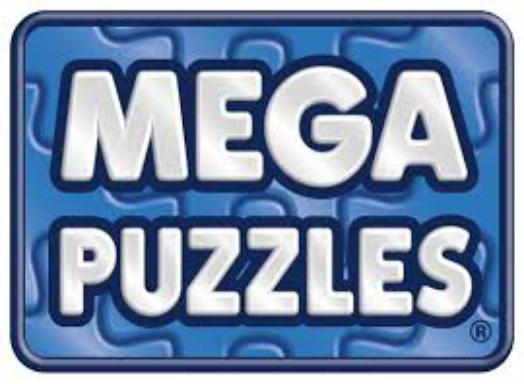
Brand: mega bloks
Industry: Leisure